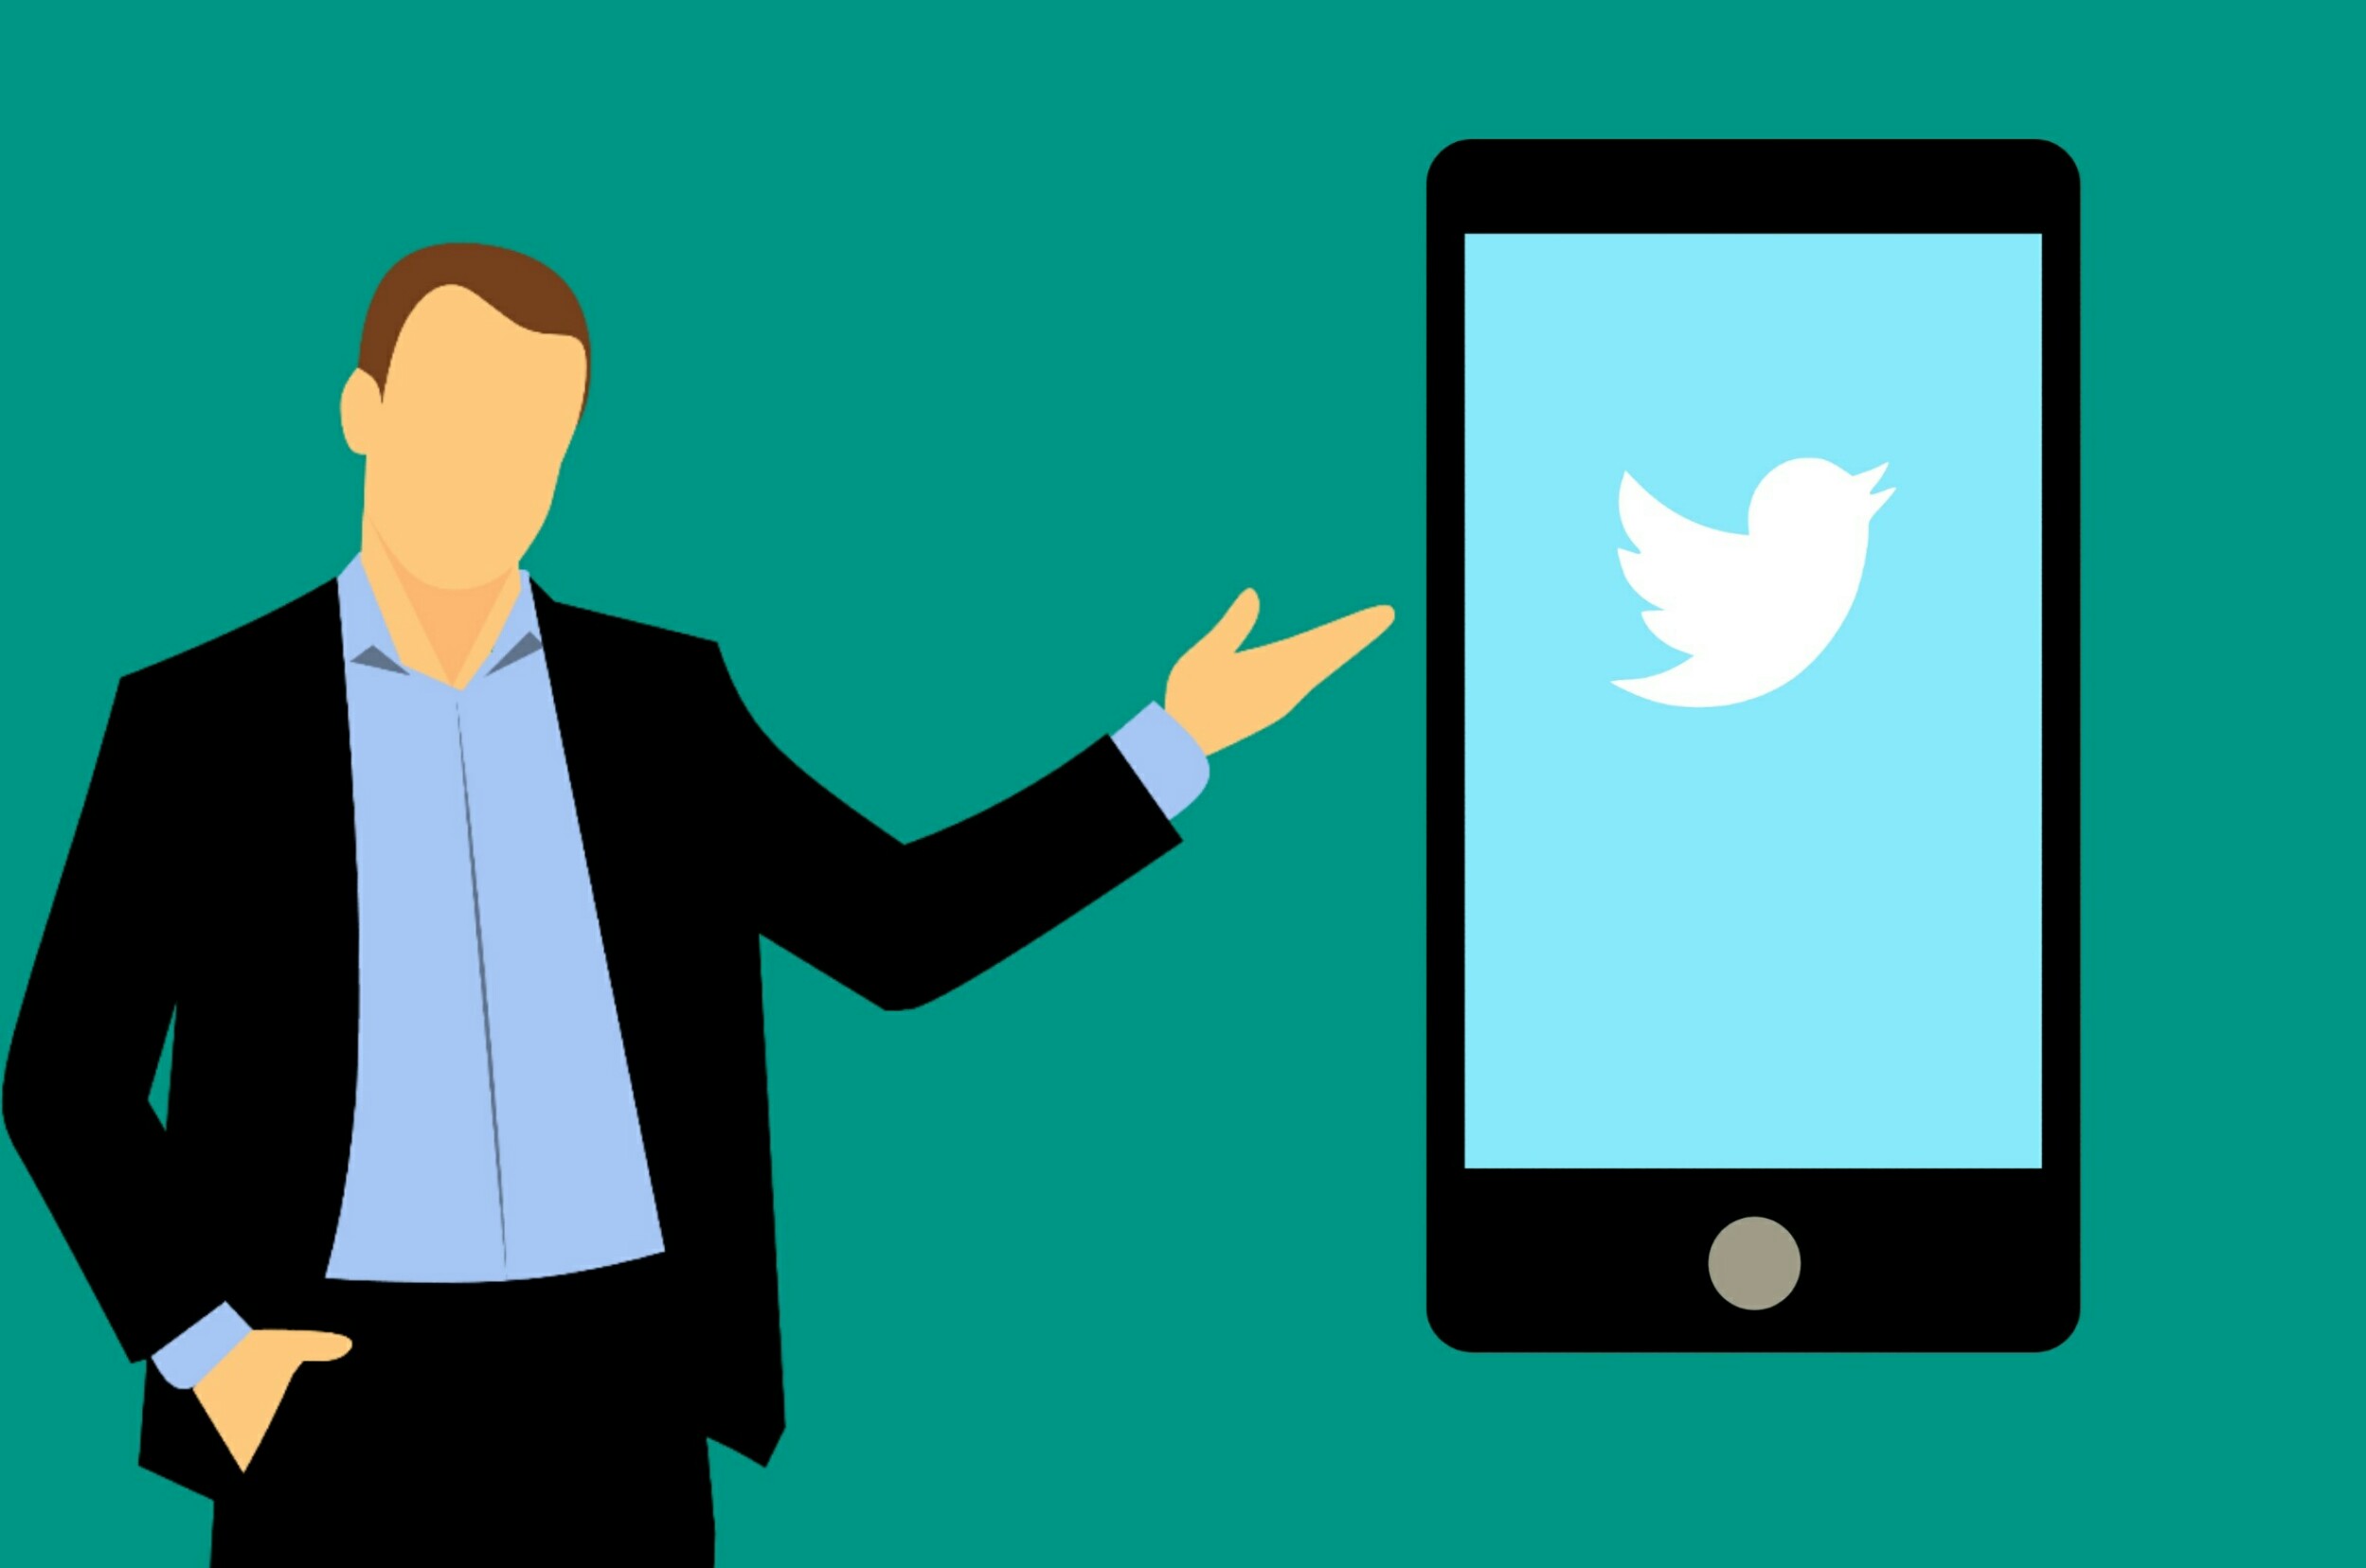
cheerful, clothes, clothing, coat, elegance, expression, fashion, fashionable, gesturing, greeting, guy, some, lifestyle, looking, male, man, one, pointing, pose, posing, presenting, single, style, stylish, welcoming, young, show, cartoon character, idea, technology, communication, human behavior, gadget, business, conversation, electronic device, communication device, computer wallpaper, organization